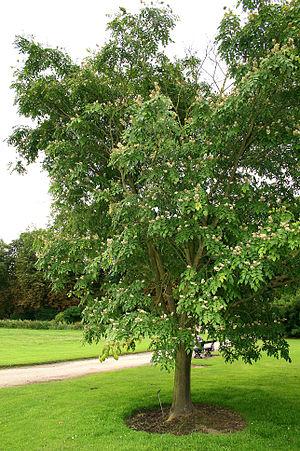
Maackie de l’Amour - (Maackia amurensis) syn. Cladastris amurensis Localisation exacte
Le Maackie de l’Amour syn. est une espèce d'arbre originaire de l'est de l'Asie, de la famille des Fabacées, sous-famille des Faboideae.